Saül, French Guiana

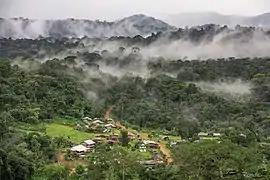
Aerial view of Saül

Saül is a commune of French Guiana, an overseas region and department of France located in South America. It is the most sparsely populated commune of French Guiana.